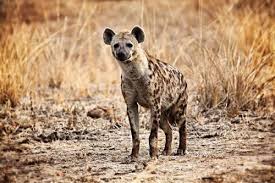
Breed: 211-n000025-African_hunting_dog